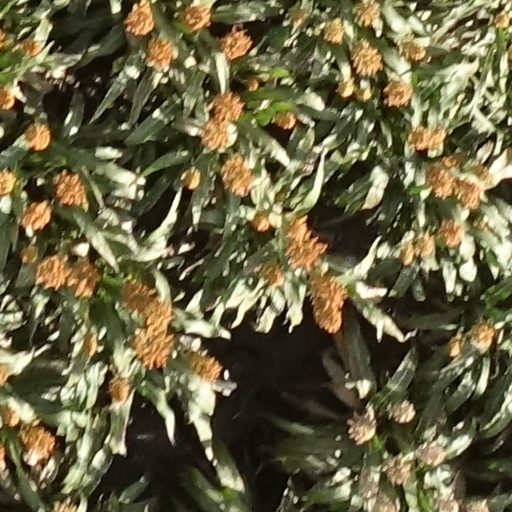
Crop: sorghum